Telecommunications policy of the United States

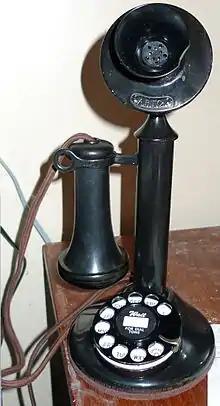
Candlestick phone

In the name of public interest, a large proportion of telecommunications policy is concerned with the economic regulation of interstate and international communication. This includes all communication by radio, telephone, wire, cable and satellite. Telecommunications policy outlines antitrust laws as is common for industries with large barriers to entry. Other features of the policies addressed include common carrier laws which controls access to networks. While the telephone providers are required to be common carriers, there is an ongoing net neutrality debate about the obligations of ISP's.